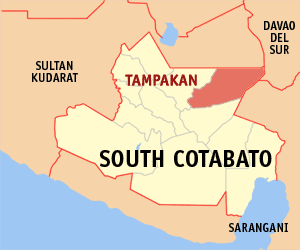
Tampakan est une localité de la province de Cotabato du Sud, aux Philippines. En 2015, elle compte 39 525 habitants.